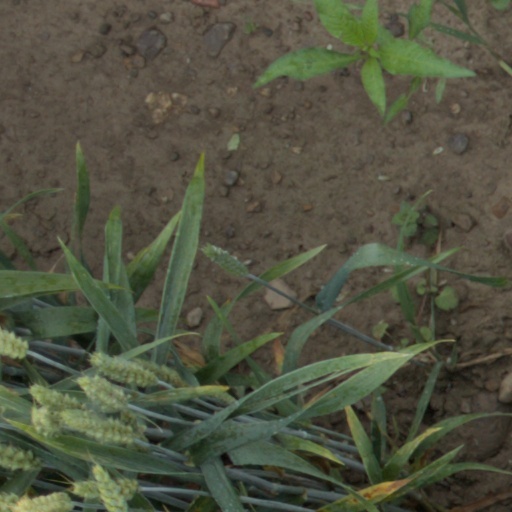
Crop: wheat